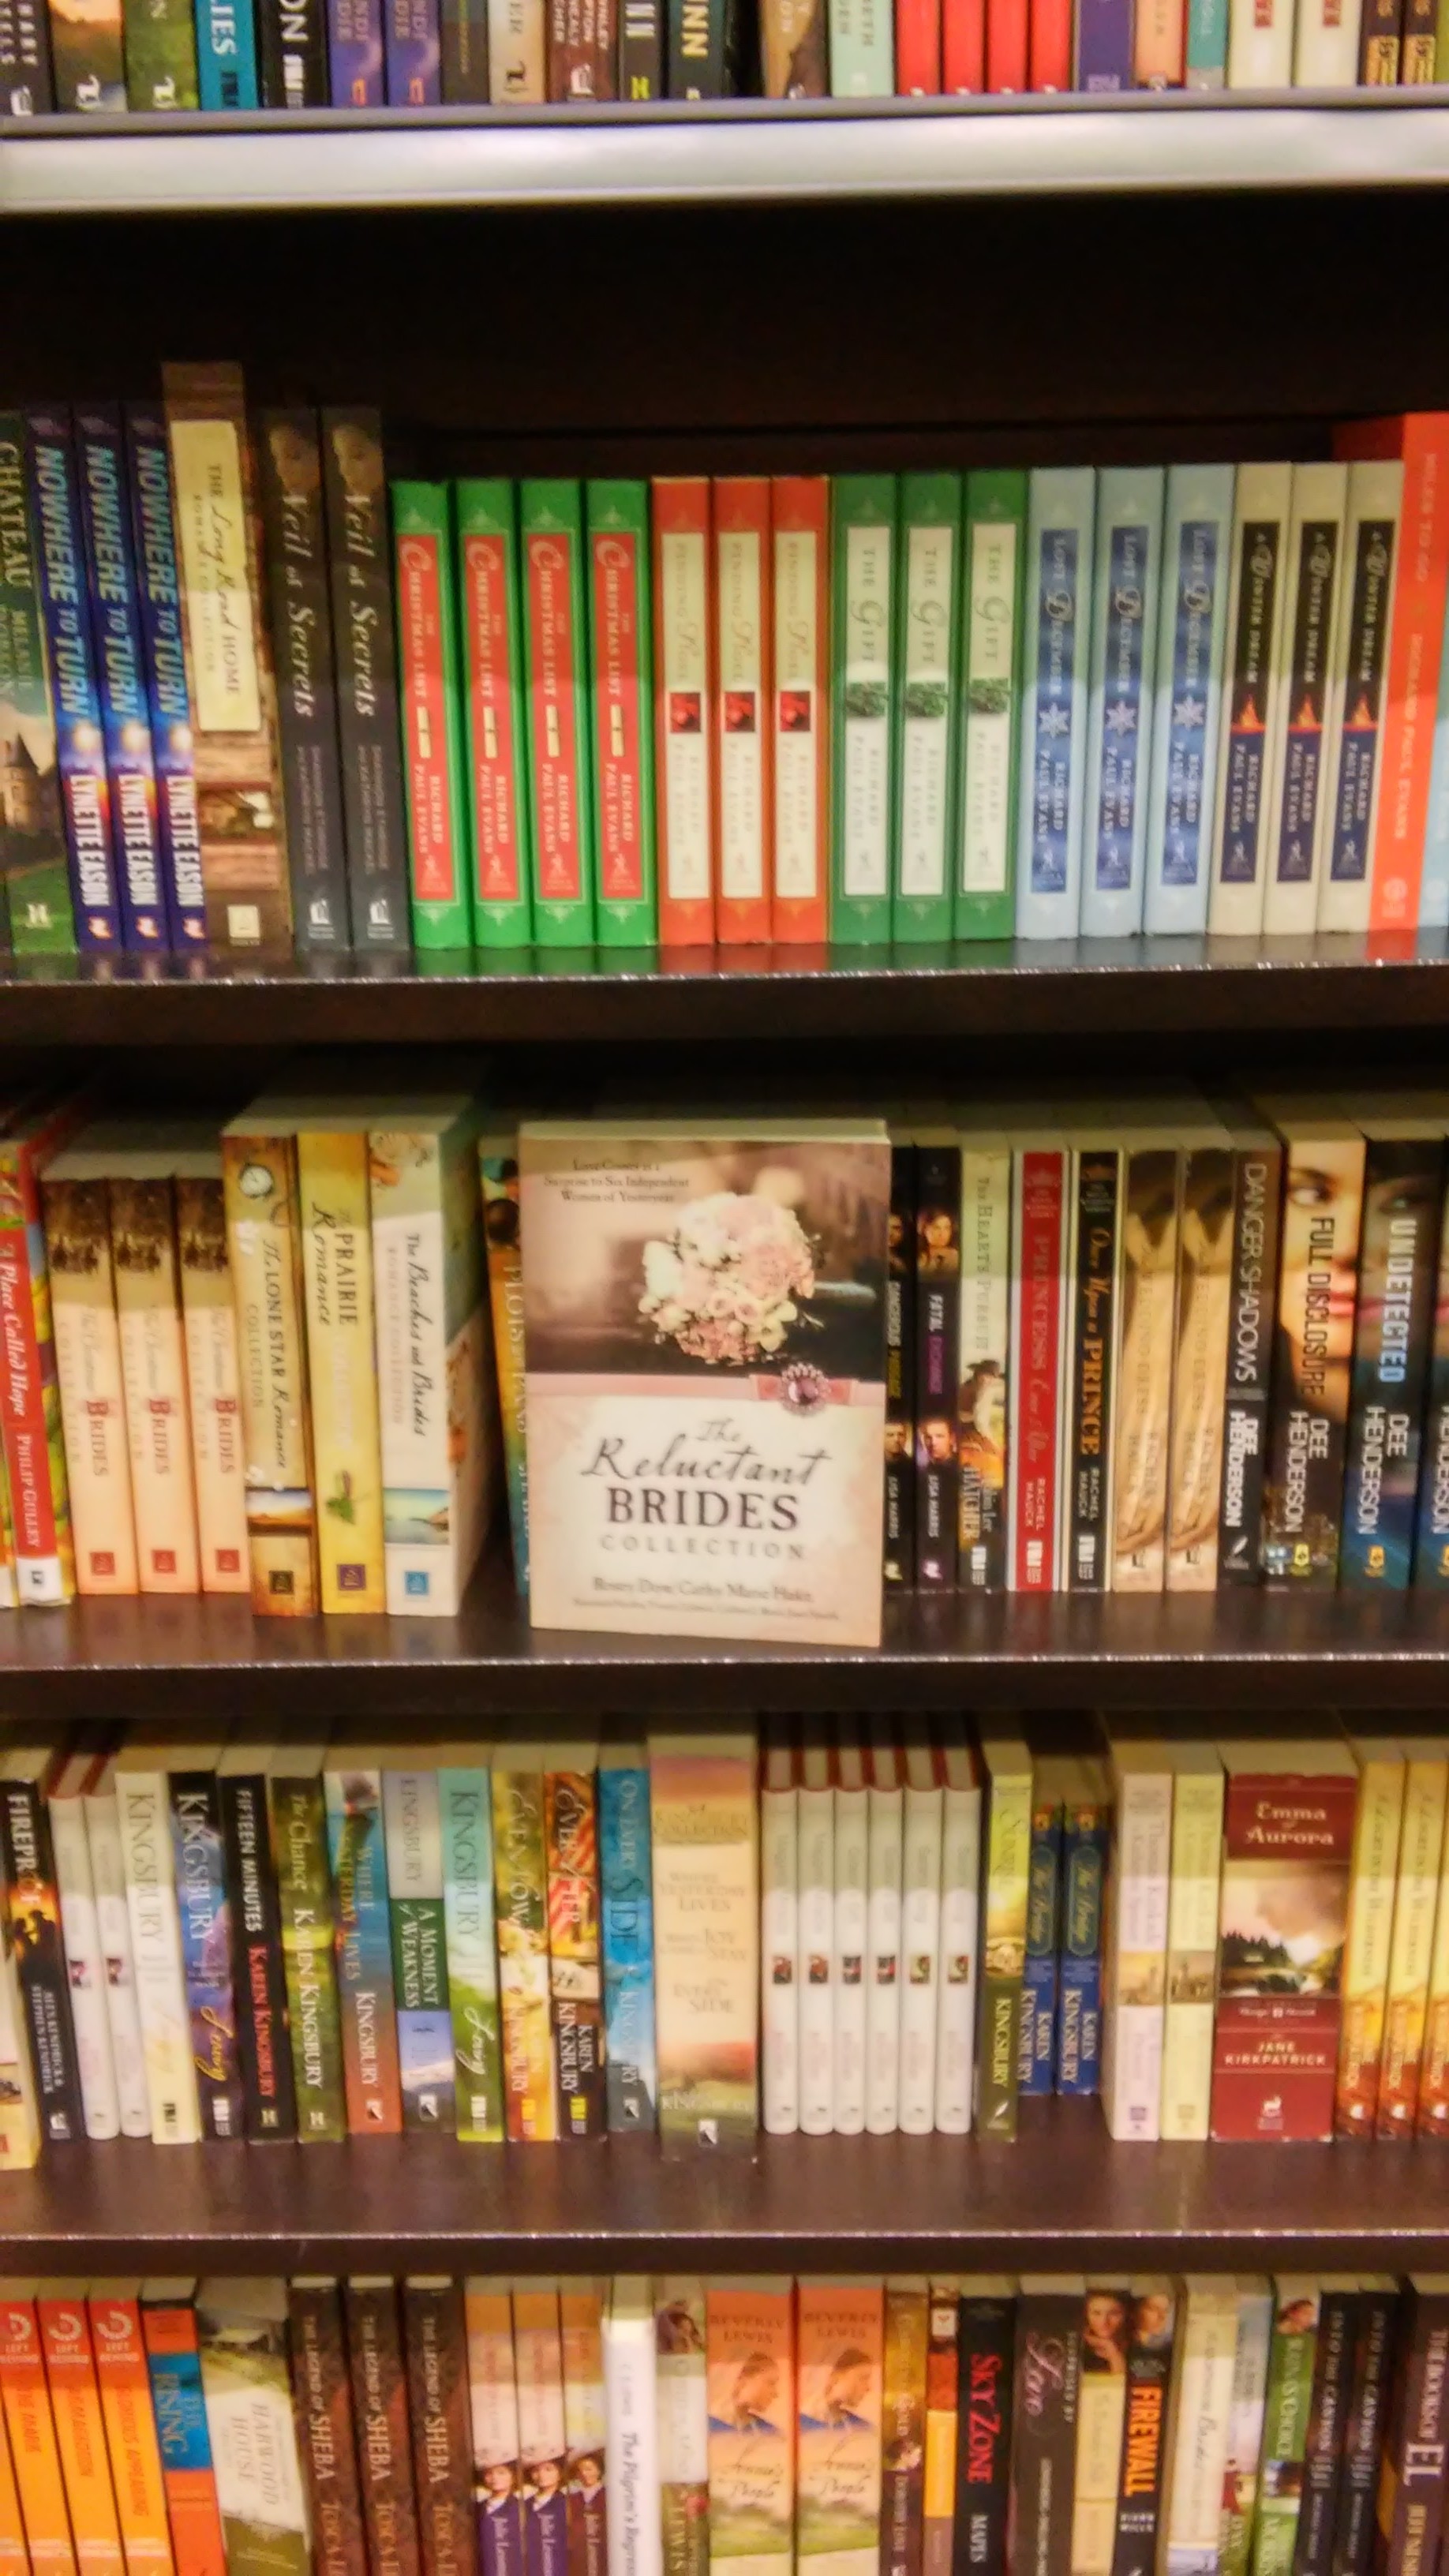
books, bookshelf, bookcase, library, book store, shelving, shelf, book, publication, bookselling, furniture, public library, building, retail, self help book, collection, cyclone, organization